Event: Nepal Earthquake
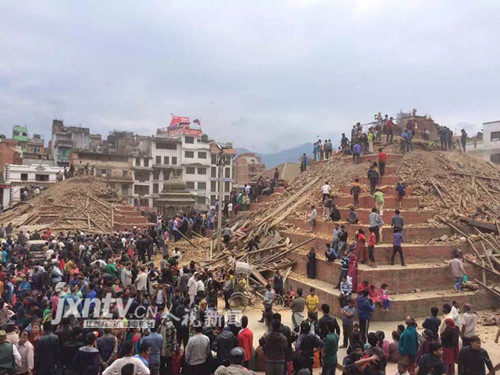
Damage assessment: damage